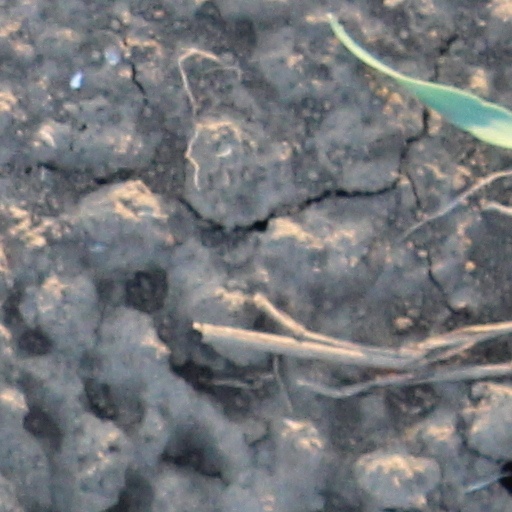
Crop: wheat